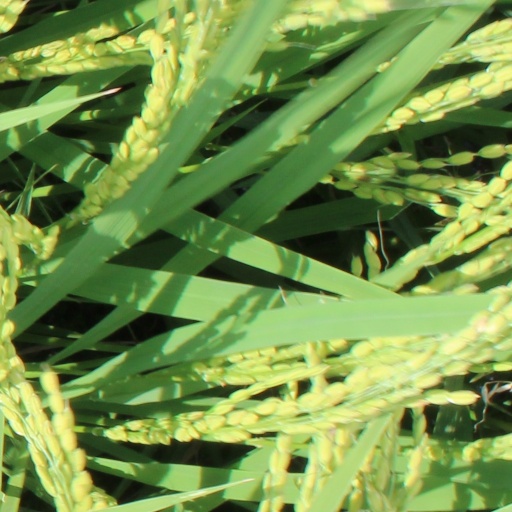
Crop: rice